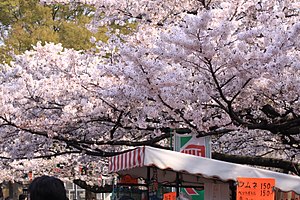
Ueno Park
Blomstrende kirsebærtræer i Ueno-parken.
Ueno Park er en offentlig park beliggende i distriktet Ueno i bydelen Taitou i Japans hovedstad Tokyo. Parken er en af de mest kendte landmærker i Tokyo.